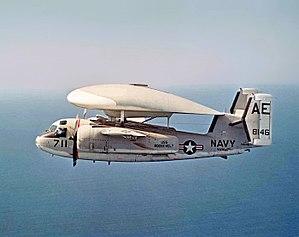
Cet article liste les aéronefs des forces armées des États-Unis. Les prototypes sont généralement préfixés par un « X » et sans nom, tandis que les modèles de pré-série sont généralement précédés d'un « Y ».